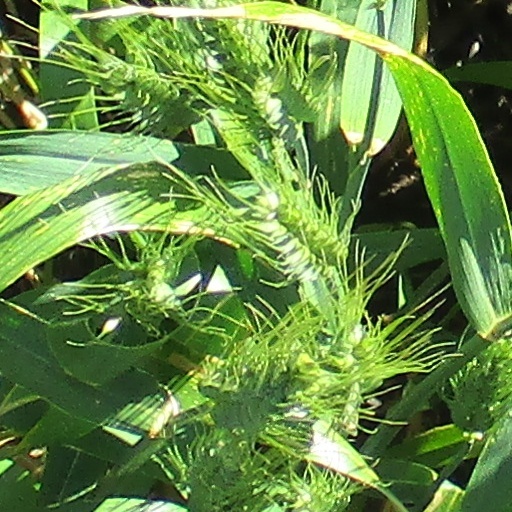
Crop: wheat